Peter Roehr

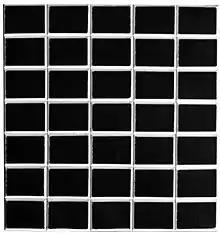
Untitled (No. 33-6-66), 1966, board on wood, 20,5 x 20 cm, Collection Paul Maenz / picture: Heinz Thate 10/1970

Peter Roehr (1 September 1944 in Lauenburg in Pommern – 15 August 1968 in Frankfurt am Main) was a German Pop Art minimalist artist.